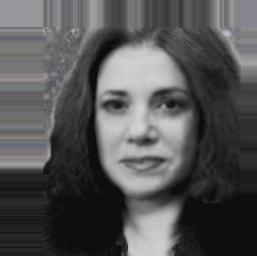
Age: 45